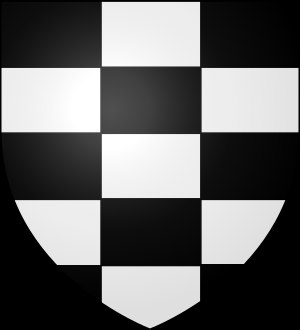
Huset Askanien
Huset Askaniens våbenskjold
Huset Askanien, også kaldet Huset Anhalt efter dets længst holdte besiddelse, er et tysk fyrstehus, der fra 1000-tallet til 1918 herskede over forskellige områder i det Tysk-romerske rige.